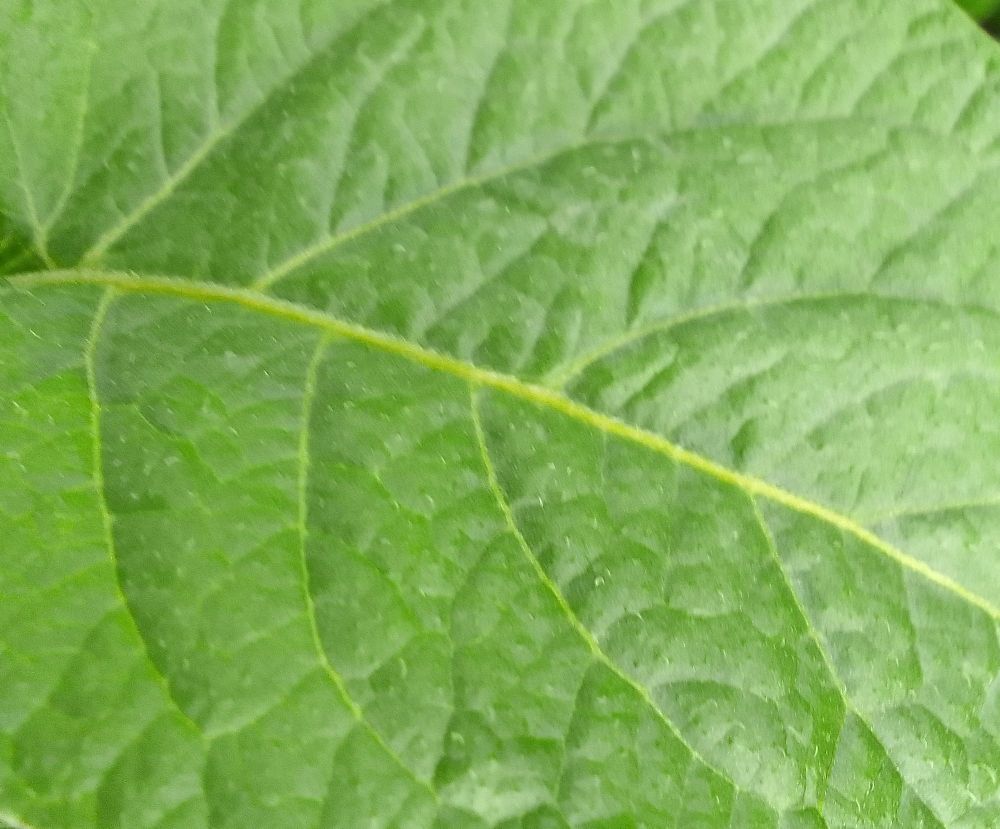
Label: Healthy